Lexitropsin

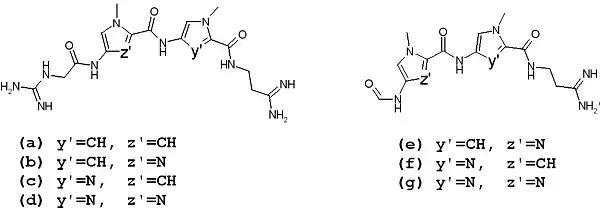
Structures of semi-synthetic lexitropsin analogues

Lexitropsins are members of a family of semi-synthetic DNA-binding ligands. They are structural analogs of the natural antibiotics netropsin and distamycin. Antibiotics of this group can bind in the minor groove of DNA with different sequence-selectivity. Lexitropsins form a complexes with DNA with stoichiometry 1:1 and 2:1. Based on the 2:1 complexes were obtained ligands with high sequence-selectivity. This property is due to their selectivity towards AT-rich regions.